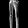
Label: Trouser